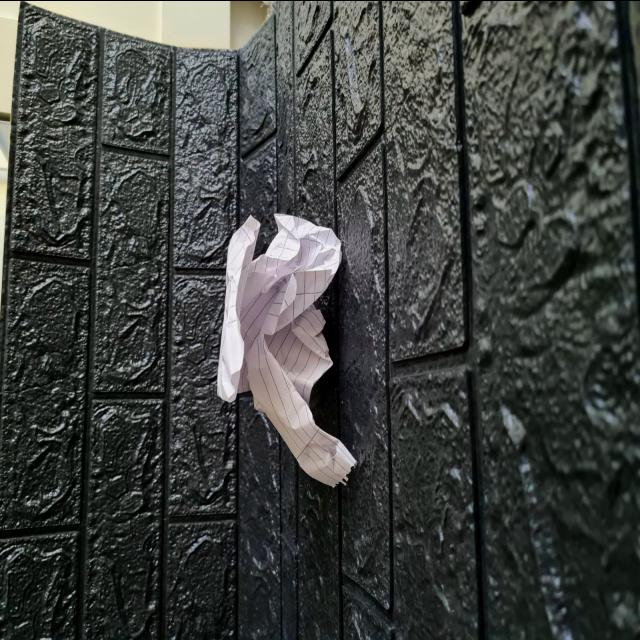
Label: tissues